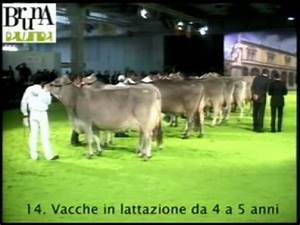
Label: cow